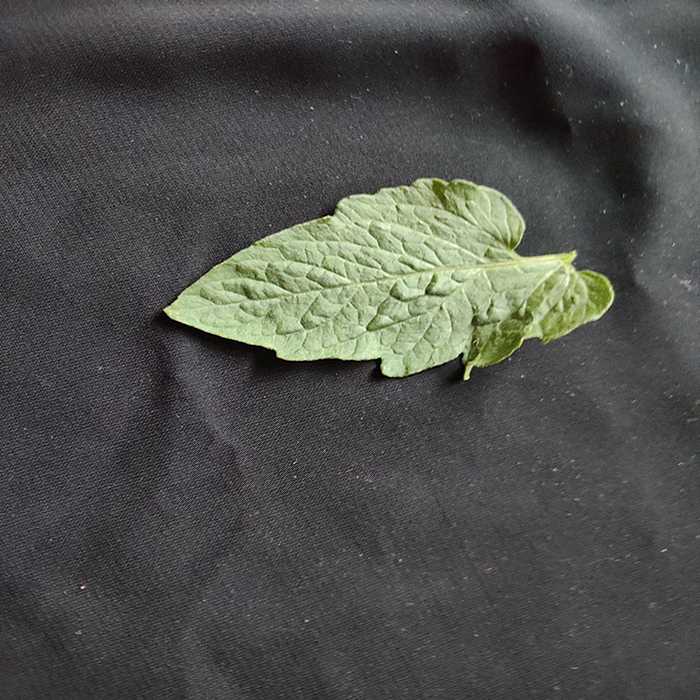
Plant: Tomato
Label: Tomato Fresh leaf